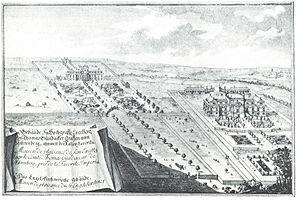
Le palais de l'archiduc Rainier est un palais construit à Vienne, en 1711-1712 et démoli en 1957. Il se situait dans l'arrondissement de Wieden.